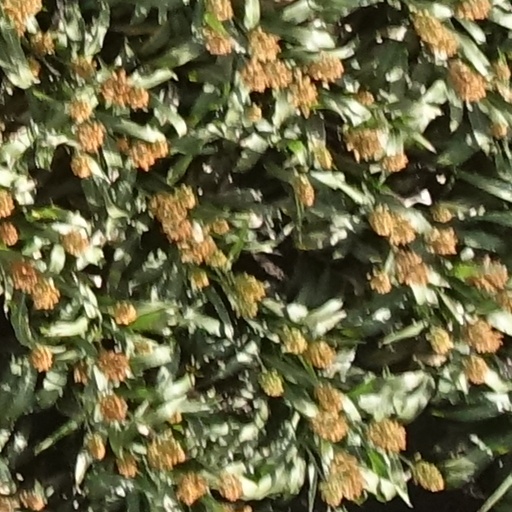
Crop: sorghum